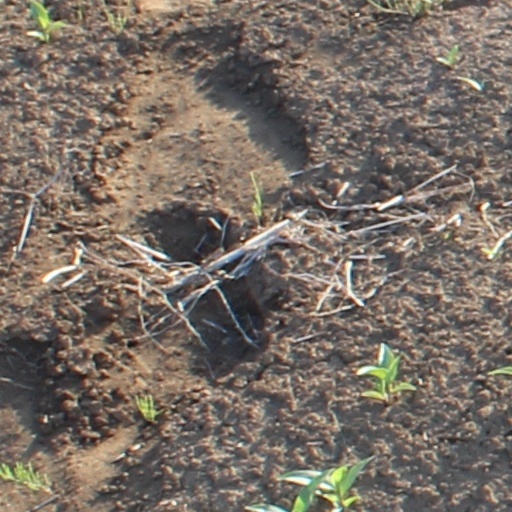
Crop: wheat